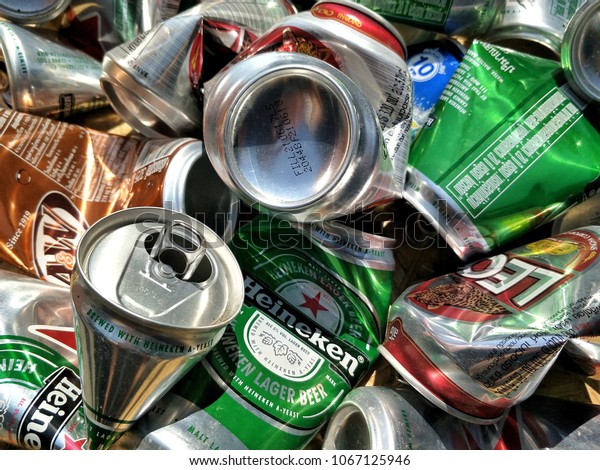
Label: metal